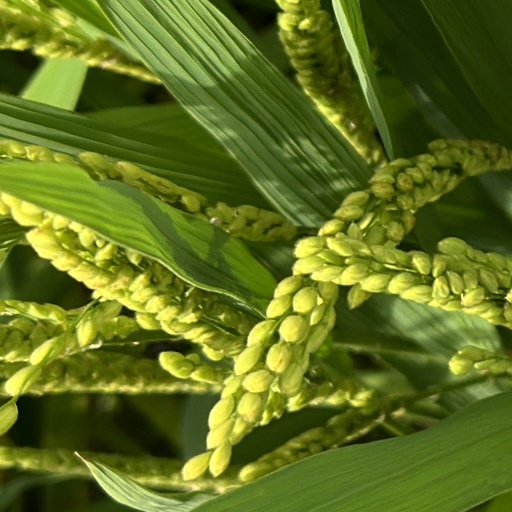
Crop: rice